Women in the Montana government

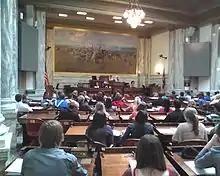
Montana House of Representatives, 2012

The only woman elected as governor of Montana, , is Republican Judy Martz who held office from 2001 to 2005, and did not seek a second term. She was known for her income and capital gains tax cuts, as well as a budget surplus at the end of her term. Additionally, Martz led the push for the federal Healthy Forest Act amongst fellow governors.